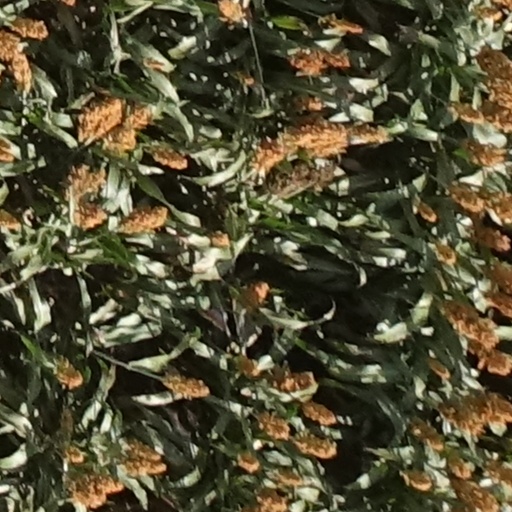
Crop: sorghum